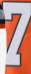
Number: 7